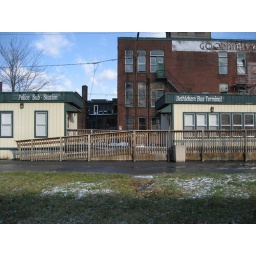
I catch the bus here three days a week, headed to the office in Philly.